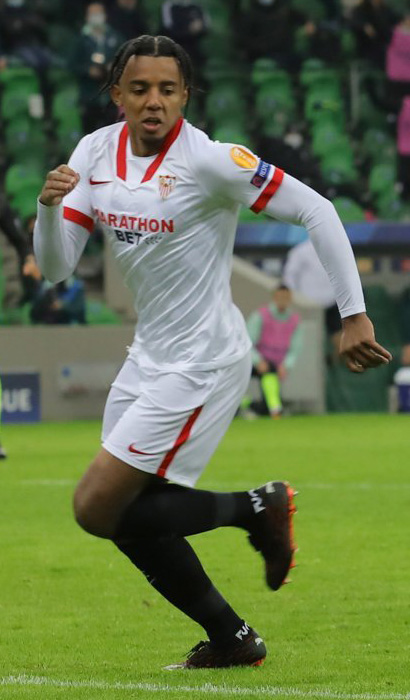
ฌูล กูนเด

| name = ฌูล กูนเด
| image = Jules Koundé 2020.jpg
| caption = กูนเด ขณะลงเล่นให้กับสโมสรฟุตบอลเซบิยา|เซบิยาในปี ค.ศ. 2020
| fullname = ฌูล ออลีวีเย กูนเด
| birth_place = ปารีส ฝรั่งเศส
| height = 1.78 เมตร
| position = กองหลัง#เซ็นเตอร์แบ็ก|เซ็นเตอร์แบ็ก
| currentclub = สโมสรฟุตบอลบาร์เซโลนา|บาร์เซโลนา
| youthyears1 = 2004–2009
| youthclubs1 = ฟราแตร์แนลเดอล็องดีรา
| youthyears2 = 2009–2010
| youthclubs2 = เซรง
| youthyears3 = 2010–2013
| youthclubs3 = ลาแบรด
| youthyears4 = 2013–2018
| youthclubs4 = สโมสรฟุตบอลฌีรงแด็งเดอบอร์โด|บอร์โด
| years1 = 2016–2017
| clubs1 = สโมสรฟุตบอลฌีรงแด็งเดอบอร์โด|บอร์โด เบ
| caps1 = 30
| goals1 = 1
| years2 = 2017–2019
| clubs2 = สโมสรฟุตบอลฌีรงแด็งเดอบอร์โด|บอร์โด
| caps2 = 55
| goals2 = 2
| years3 = 2019–2022
| clubs3 = สโมสรฟุตบอลเซบิยา|เซบิยา
| caps3 = 95
| goals3 = 5
| years4 = 2022–
| clubs4 = สโมสรฟุตบอลบาร์เซโลนา|บาร์เซโลนา
| caps4 = 74
| goals4 = 2
| nationalyears1 = 2018
| nationalteam1 = ฟุตบอลทีมชาติฝรั่งเศสรุ่นอายุไม่เกิน 20 ปี|ฝรั่งเศส อายุไม่เกิน 20 ปี
| nationalcaps1 = 1
| nationalgoals1 = 0
| nationalyears2 = 2020–2021
| nationalteam2 = ฟุตบอลทีมชาติฝรั่งเศสรุ่นอายุไม่เกิน 21 ปี|ฝรั่งเศส อายุไม่เกิน 21 ปี
| nationalcaps2 = 8
| nationalgoals2 = 1
| nationalyears3 = 2021–
| nationalteam3 = ฟุตบอลทีมชาติฝรั่งเศส|ฝรั่งเศส
| nationalcaps3 = 11
| nationalgoals3 = 0
ฌูล ออลีวีเย กูนเด (; เกิดวันที่ 12 พฤศจิกายน ค.ศ. 1998) เป็นนักฟุตบอลอาชีพชาวฝรั่งเศส ปัจจุบันลงเล่นในตำแหน่งเซ็นเตอร์แบ็กให้กับสโมสรฟุตบอลบาร์เซโลนา|บาร์เซโลนา สโมสรในลาลิกา และฟุตบอลทีมชาติฝรั่งเศส|ทีมชาติฝรั่งเศส
== สโมสรอาชีพ ==
=== บอร์โด ===
ไฟล์:Jules Koundé (cropped).jpg|150px|left|thumb|กูนเดกับสโมสรฟุตบอลฌีรงแด็งเดอบอร์โด|บอร์โดในปี 2018
กูนเดลงเล่นนัดแรกให้กับทีมชุดใหญ่ของสโมสรฟุตบอลฌีรงแด็งเดอบอร์โด|บอร์โดในกุปเดอฟร็องส์นัดที่บุกไปแพ้อูว์แอ็ส กร็องวีล 2–1 ในรอบ 64 ทีมสุดท้ายเมื่อวันที่ 7 มกราคม ค.ศ. 2018 โดยในนัดนั้น เขาได้ลงเล่นในเวลาปกติ 90 นาทีและช่วงต่อเวลาพิเศษอีก 30 นาที เขาลงเล่นนัดแรกในลีกเอิงกับบอร์โดในนัดที่บุกไปแพ้ทรัว อาเช|ทรัว 1–0 เมื่อวันที่ 13 มกราคม ค.ศ. 2018 ต่อมาวันที่ 10 กุมภาพันธ์ เขาทำประตูแรกในระดับสโมสรและในลีกเอิง ช่วยให้ทีมเปิดบ้านเอาชนะสโมสรกีฬาอาเมียง|อาเมียงไปได้ 3–2 ในวันที่ 6 พฤษภาคม เขาทำประตูที่สองและกลายเป็นประตูสุดท้ายให้กับทีมในนัดที่เอาชนะอาแอ็ส แซ็งเตเตียน 1–3 ที่สนามกีฬาฌอฟรัว กีชาร์|สตาดฌอฟรัว กีชาร์ ทีมของเขาจบลำดับที่หกในลีกเอิงซึ่งทำให้ได้ลงเล่นในยูฟ่ายูโรปาลีก ฤดูกาล 2018–19 เขาได้ลงเล่นในรายการนี้ครั้งแรกในรอบคัดเลือกรอบที่สอง นัดแรก ที่ประเทศลัตเวีย ในวันที่ 26 กรกฎาคม ช่วยให้ทีมเอาชนะสโมสรฟุตบอลเวนต์สปิลส์|เวนต์สปิลส์ 0–1 Ventspils-Bordeaux | UEFA Europa League 2018/19 uefa.com ก่อนที่ในอีก 8 วัดถัดมา เขาจะได้ลงเล่นในนัดที่สองที่กลับมาเล่นที่บอร์โด ซึ่งเขาทำประตูช่วยให้ทีมเอาชนะ 2–1 นับเป็นประตูแรกในการแข่งขันระดับทวีปยุโรปของเชา Bordeaux-Ventspils | UEFA Europa League 2018/19 uefa.com ในฤดูกาลนี้เขาลงเล่นในลีกเอิงมากถึง 37 นัดจากการแข่งขันทั้งหมด 38 นัด Jules KOUNDE (BORDEAUX) - Ligue 1 Uber Eats Ligue1.com ช่วยให้ บอร์โด เสียประตูน้อยที่สุดเป็นลำดับที่สี่ในลีก แต่กลับจบอันดับต่ำถึงที่ 14
=== เซบิยา ===
วันที่ 3 กรกฎาคม ค.ศ. 2019 เขาย้ายร่วมทีมสโมสรฟุตบอลเซบิยา|เซบิยา สโมสรในประเทศสเปน ด้วยค่าตัวราว 25 ล้านยูโร
===บาร์เซโลนา===
ในวันที่ 29 กรกฎาคม ค.ศ. 2022 สโมสรฟุตบอลบาร์เซโลนา|บาร์เซโลนา ได้ประกาศข้อตกลงในการซื้อตัวกูนเดจากเซบิยา
== ทีมชาติ ==
วันที่ 18 พฤษภาคม ค.ศ. 2021 เขาถูกเลือกให้ติดทีมชาติชุด 26 คนของดีดีเย เดช็องในการแข่งขันฟุตบอลชิงแชมป์แห่งชาติยุโรป 2020 เขาลงเล่นให้กับทีมชาติครั้งแรกเมื่อวันที่ 2 มิถุนายน ค.ศ. 2021 ในนัดกระชับมิตรที่พบกับเวลส์ โดยลงเล่นแทนที่แบ็งฌาแม็ง ปาวาร์ในช่วงครึ่งหลัง
== ชีวิตส่วนตัว ==
กูนเดมีเชื้อสายเบนินและฝรั่งเศส
== เกียรติประวัติ ==
เซบิยา
* ยูฟ่ายูโรปาลีก: ยูฟ่ายูโรปาลีก ฤดูกาล 2019–20|2019–20
รางวัลส่วนตัว
* ทีมยอดเยี่ยมแห่งฤดูกาลของยูฟ่ายูโรปาลีก: 2019–20
== อ้างอิง ==
== แหล่งข้อมูลอื่น ==
*
*
*
หมวดหมู่:นักกีฬาจากปารีส
หมวดหมู่:นักฟุตบอลชาวฝรั่งเศส
หมวดหมู่:นักฟุตบอลทีมชาติฝรั่งเศส
หมวดหมู่:กองหลังฟุตบอล
หมวดหมู่:ผู้เล่นในลีกเอิง
หมวดหมู่:ผู้เล่นสโมสรฟุตบอลฌีรงแด็งเดอบอร์โด
หมวดหมู่:ผู้เล่นในลาลิกา
หมวดหมู่:ผู้เล่นสโมสรฟุตบอลเซบิยา
หมวดหมู่:ผู้เล่นสโมสรฟุตบอลบาร์เซโลนา
หมวดหมู่:นักฟุตบอลต่างชาติในลีกสเปน
หมวดหมู่:ผู้เล่นในฟุตบอลชิงแชมป์แห่งชาติยุโรป 2020
หมวดหมู่:ผู้เล่นในฟุตบอลโลก 2022
หมวดหมู่:ผู้เล่นในชุดชนะเลิศยูฟ่ายูโรปาลีก
หมวดหมู่:ผู้เล่นในชุดชนะเลิศยูฟ่าเนชันส์ลีก
หมวดหมู่:ผู้เล่นในฟุตบอลชิงแชมป์แห่งชาติยุโรป 2024
หมวดหมู่:ชาวฝรั่งเศสเชื้อสายเบนิน